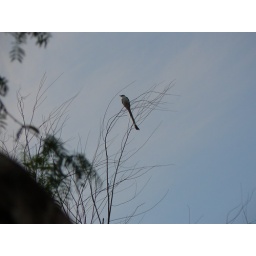
friggin bird in a tree